Kavajë

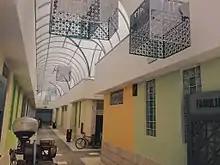
Indoor market

Kavajë's General Regulatory Masterplan was drafted in 1994 and approved in that same year by the district council. In the masterplan the city extended over an area of and was spatially divided into several functional zoning schemes. The Functional Zoning Regulation and The Functional Zoning Map of 2007 divided the city into the following: 1) Inhabited Zone, 2) City Center Zone, 3) Economic Zone, 4) Green Zone, 5) Sports Zone, 6) Hospital Zone, 7) Cemetery Zone.